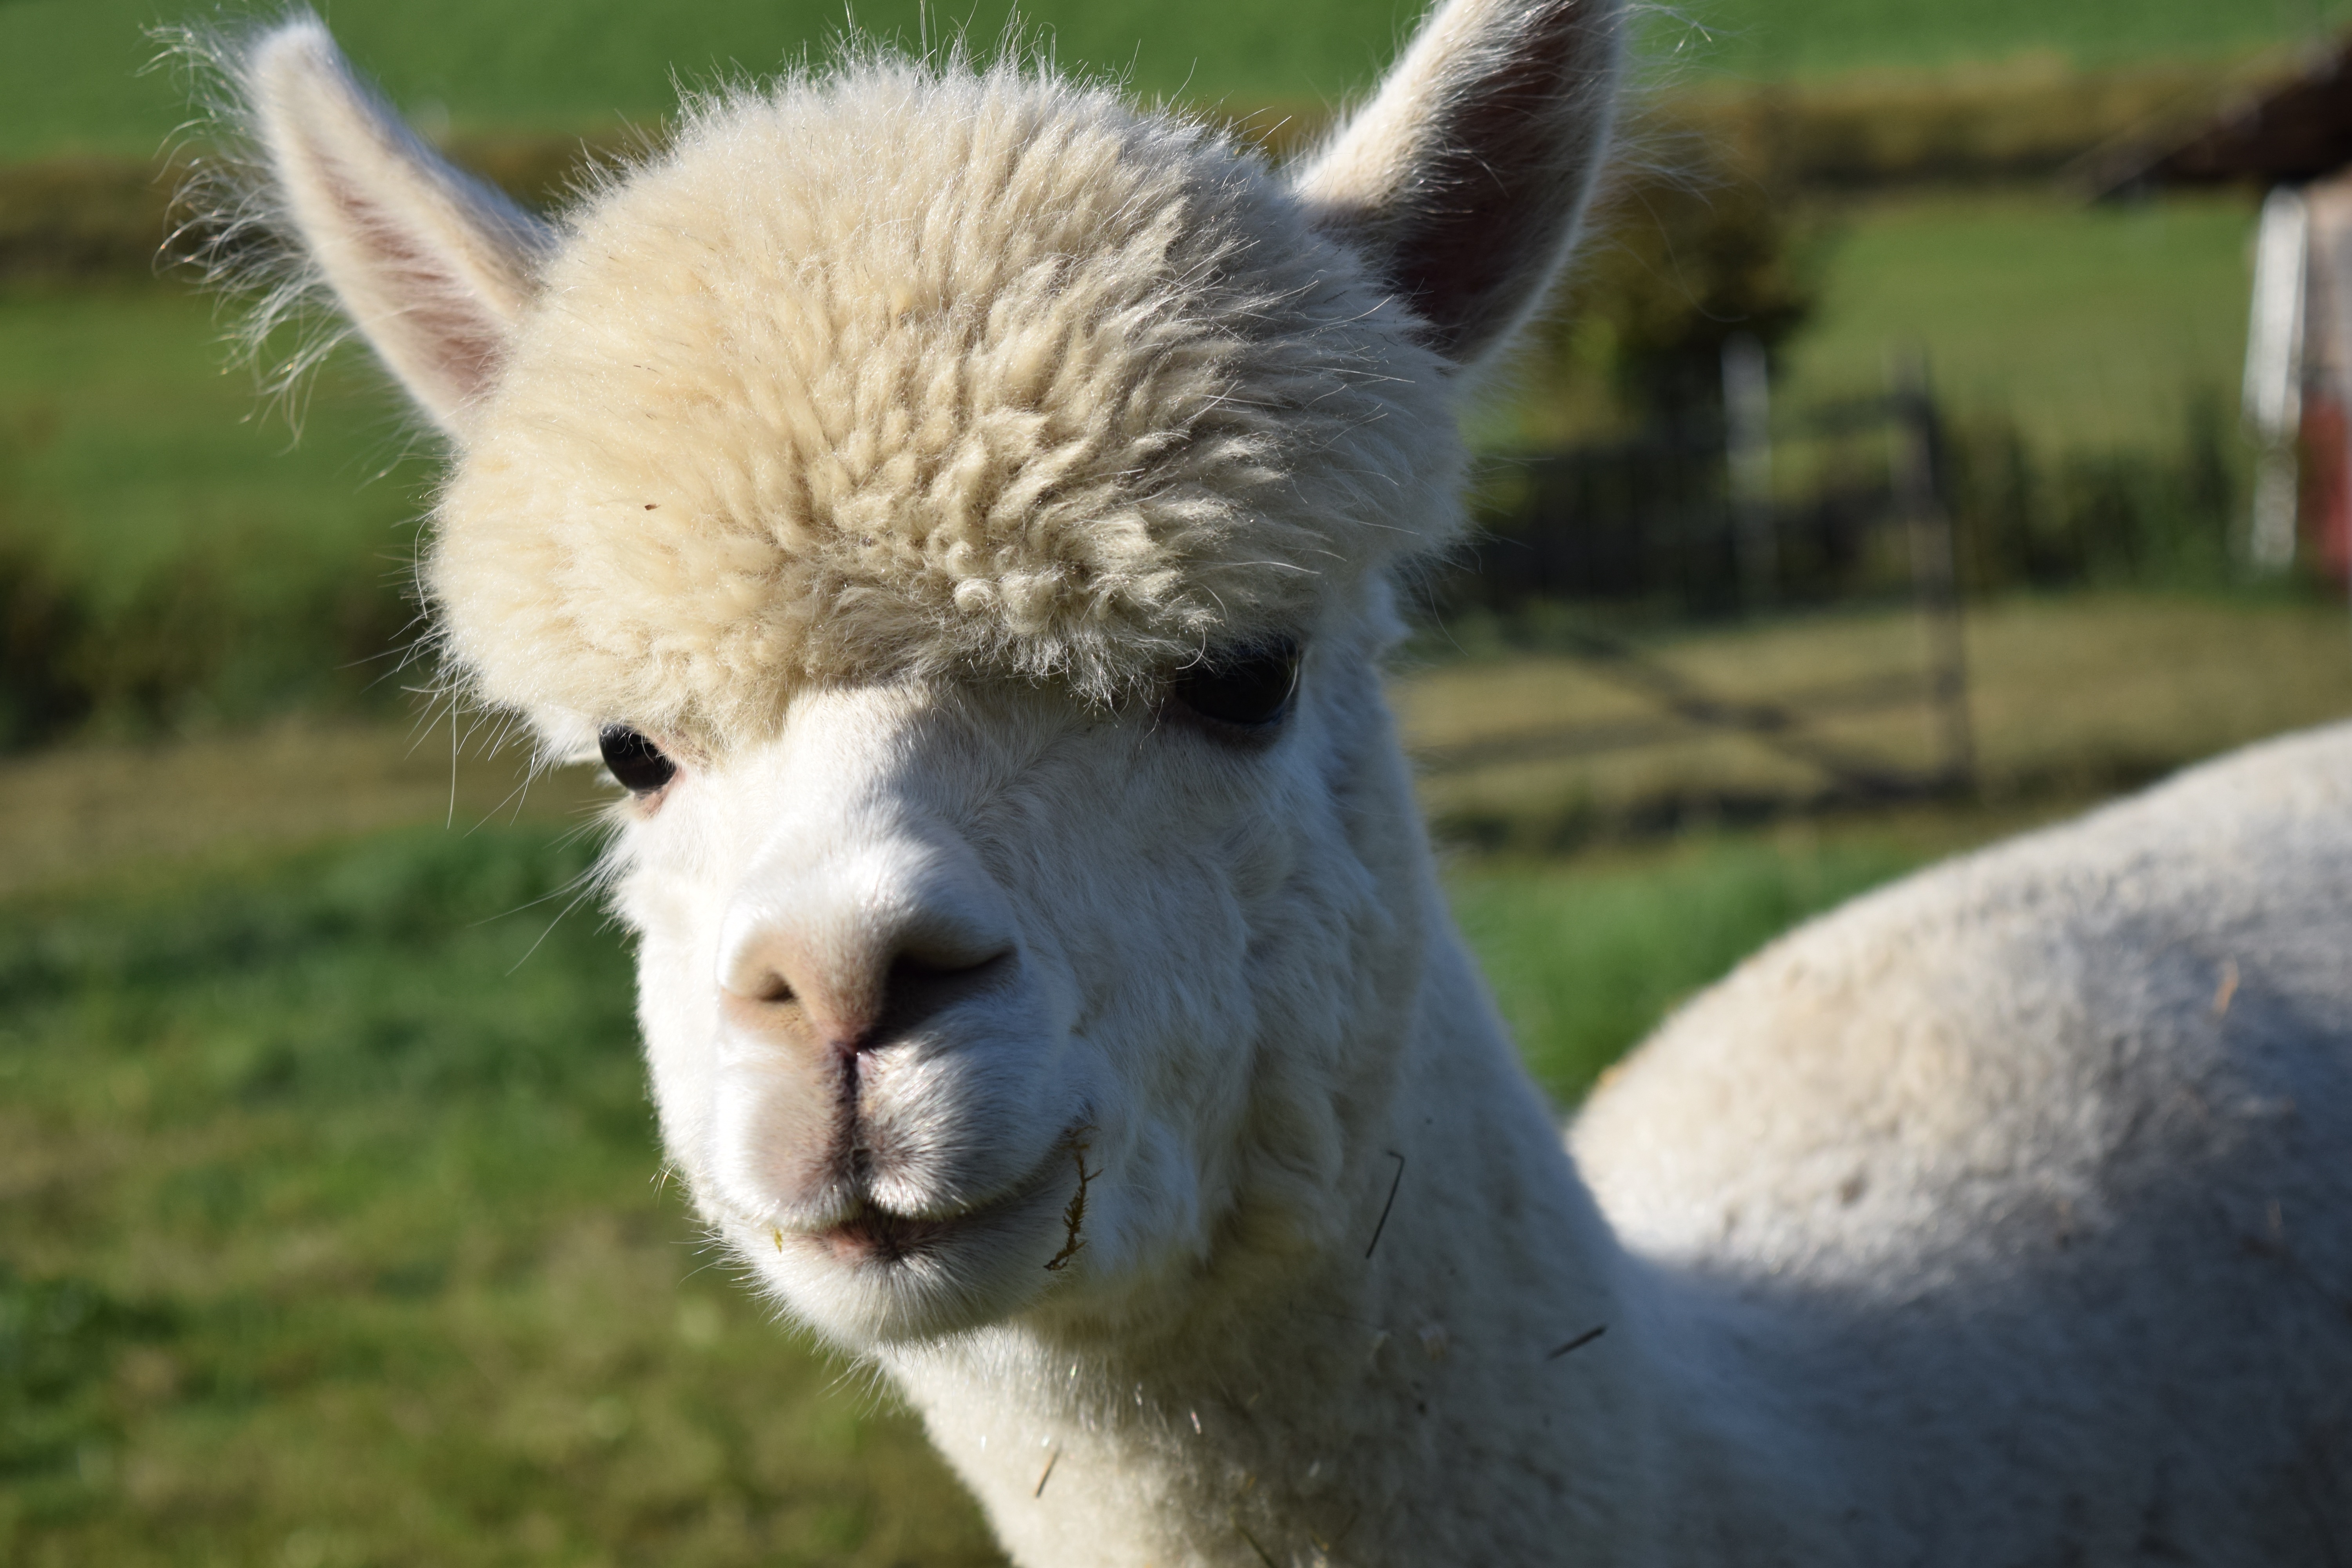
nature, view, animal, cute, fur, portrait, fluffy, pasture, mammal, fauna, llama, alpaca, furry, head, vertebrate, attention, animal world, wildlife photography, animal portrait, camel like mammal